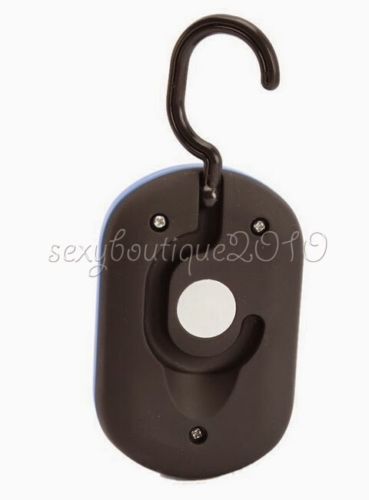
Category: lamp